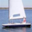
Label: ship